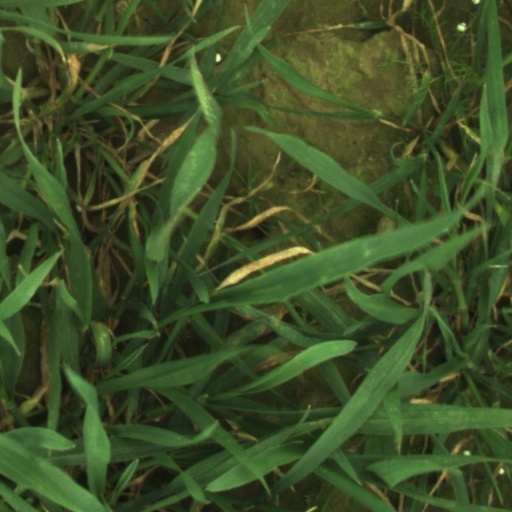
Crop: wheat